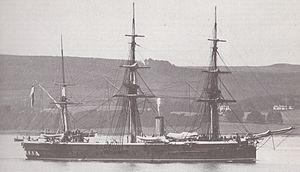
Le HMS Shannon fut le premier croiseur cuirassé de la Royal Navy. Celui-ci fut construit sur le chantier naval de Pembroke.